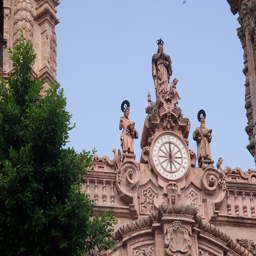
A clock and statues in the middle of a building roof.
A large building with a clock and statues on the top.
A clock face is on the front of an ornate building.
A large clock mounted in the face of a building.
There is a very large building that has a clock on it